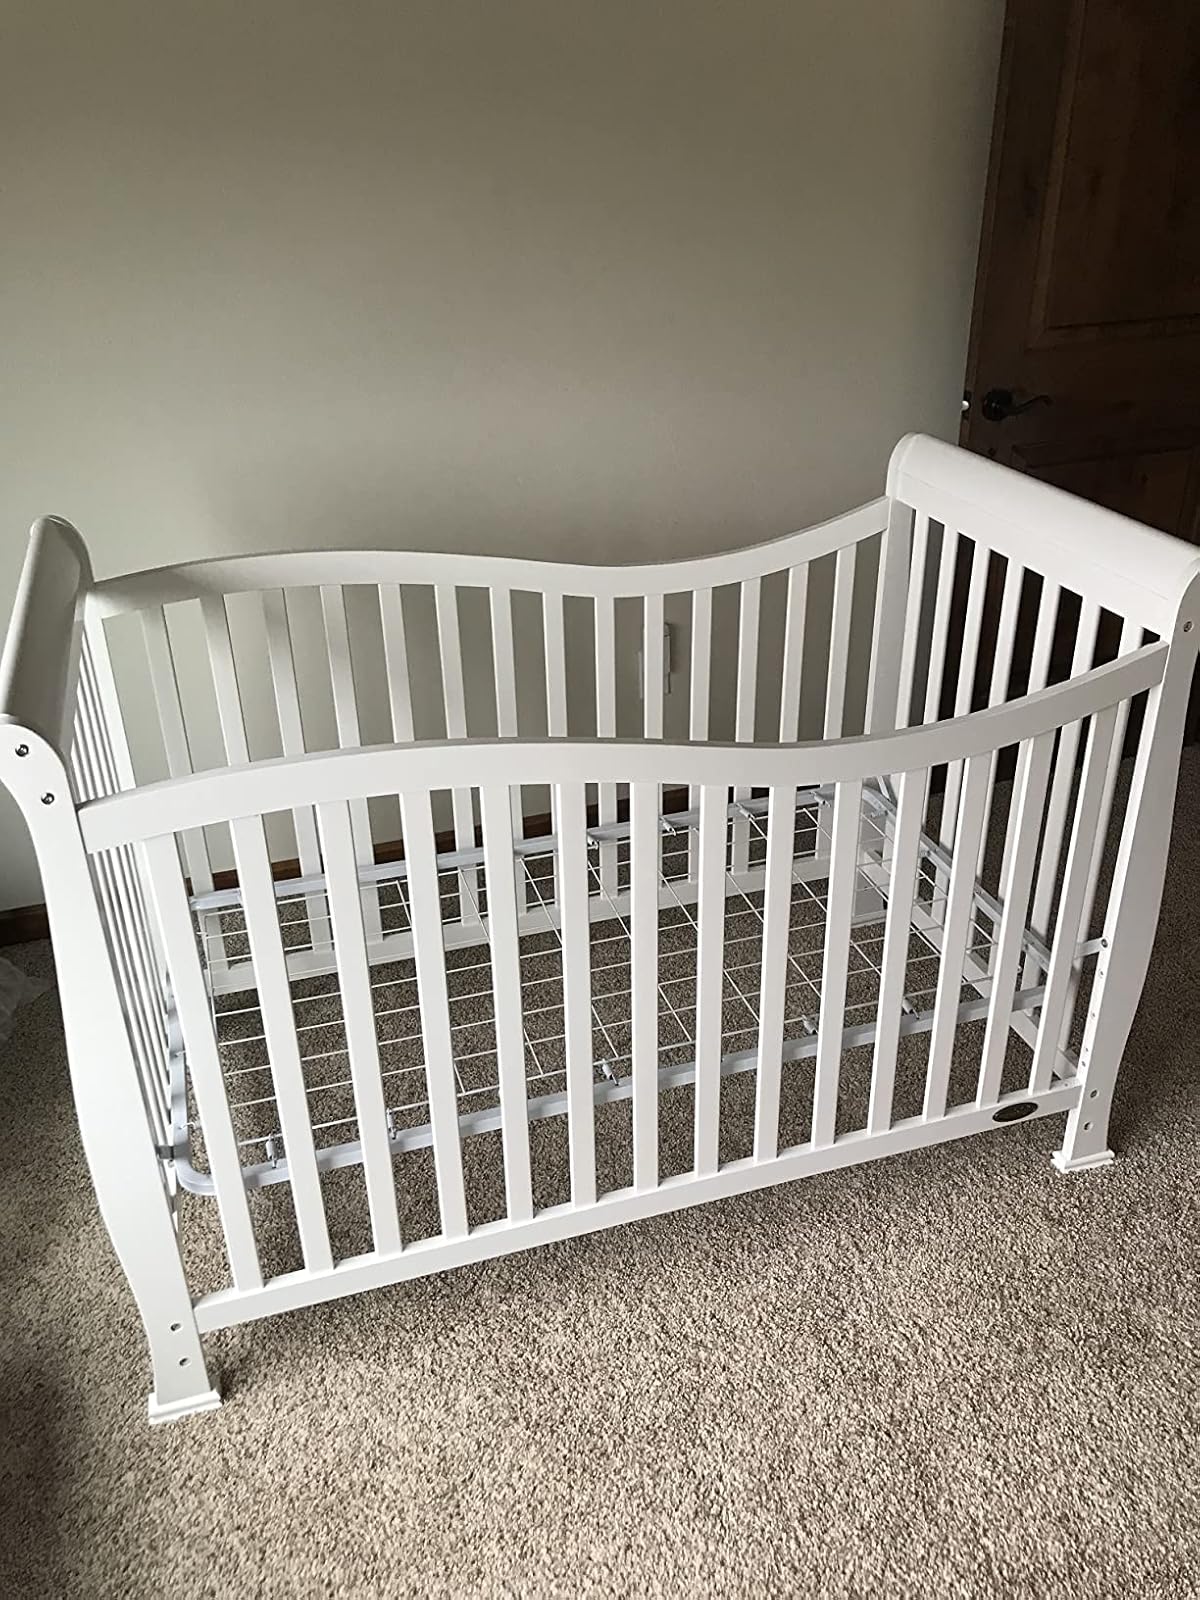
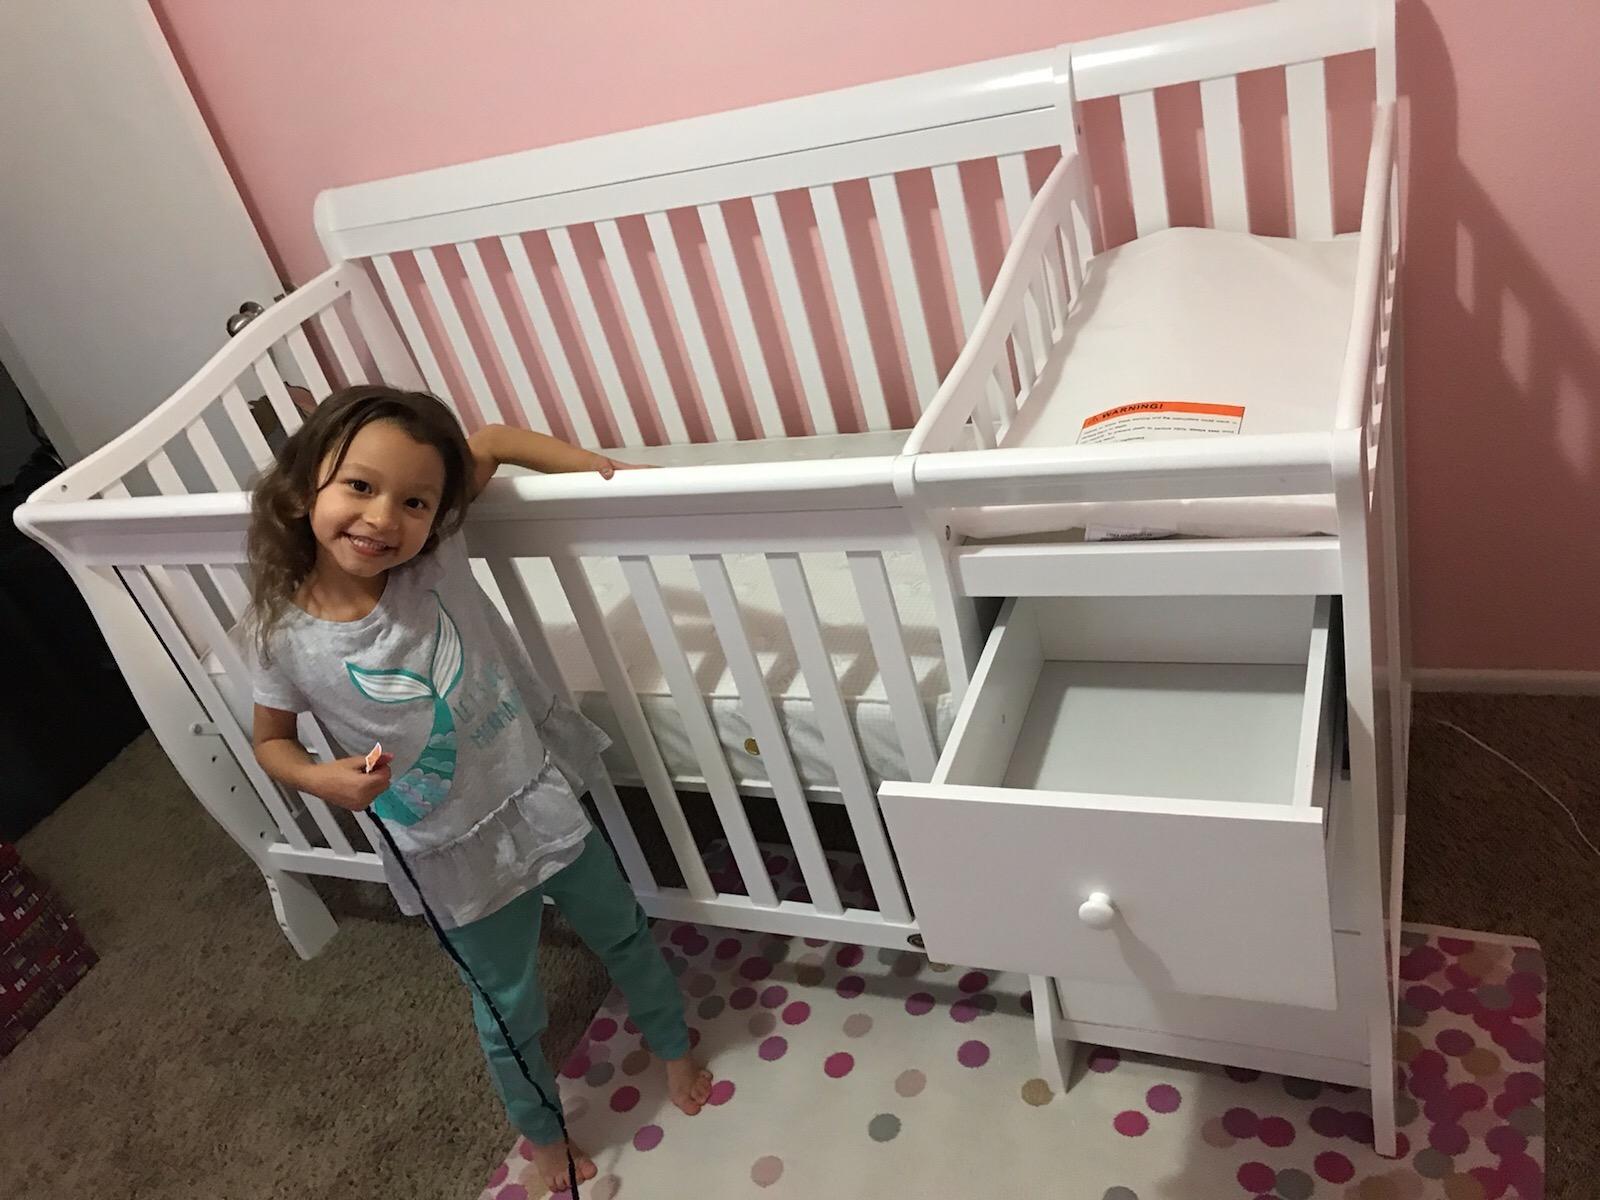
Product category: products_crib
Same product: no